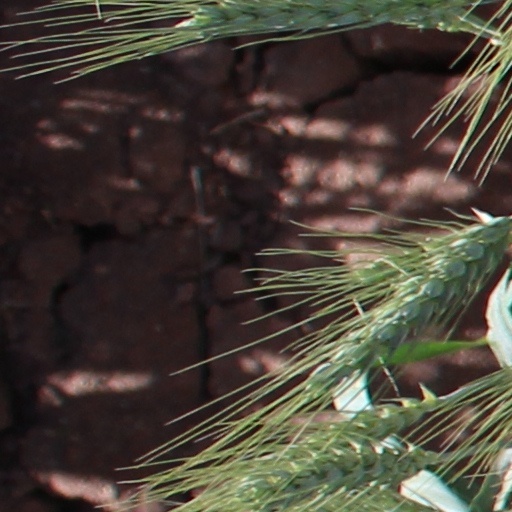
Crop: wheat